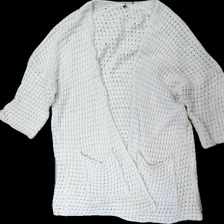
View: front
Type: Cardigan
Category: Ladies
Brand: Missing
Colors: White
Material: 57% cotton 43% acrylic
Pattern: Other
Cut: Regular
Season: All
Stains: Major
Damage location: top center
Damage 2 location: bottom center
Price range: <50
Recommended usage: Export
Description: vit virkad kofta, missfärgad
Comment: missfärgad